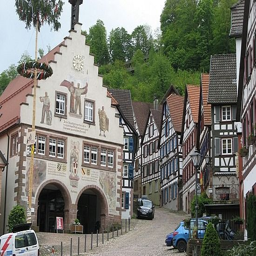
on my bucket list for sure !